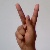
The image shows a hand gesture representing the letter 'K' in Indian Sign Language.